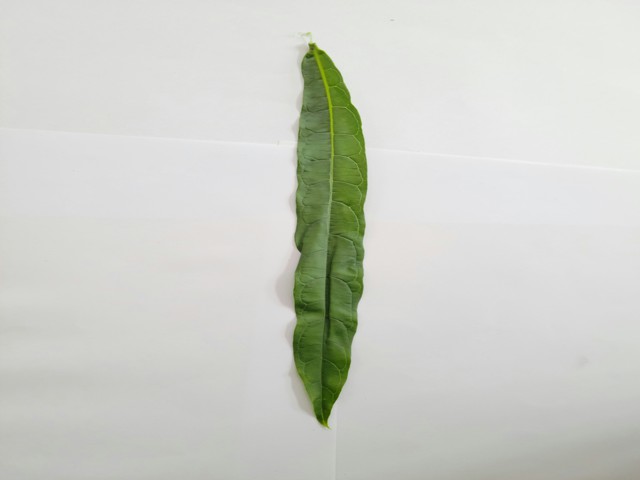
Plant: bamonhati